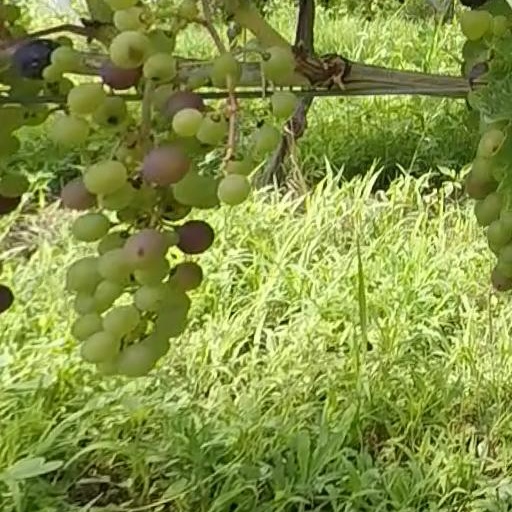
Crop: grape